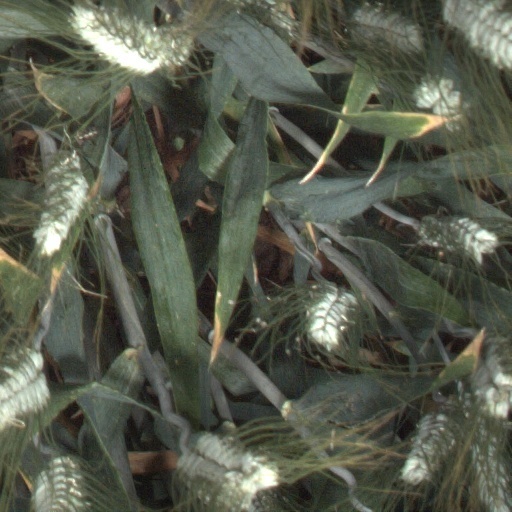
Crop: wheat